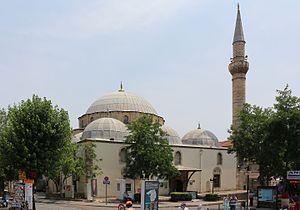
Mosquée Tekeli Mehmet Pacha, Antalya, Turquie
La mosquée Tekeli Mehmet Paşa est située à Antalya en Turquie et fut construite au XVIIIᵉ siècle dans la province de Kalekapisi. Elle est l'une des plus grandes mosquées ottomanes de la ville.